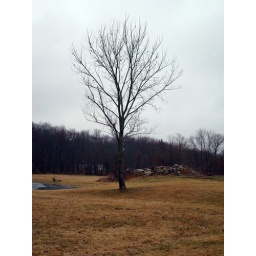
Birds rest in a tree near a field in Uxbridge Massachusetts.